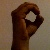
The image shows a hand gesture representing the letter 'O' in Indian Sign Language.